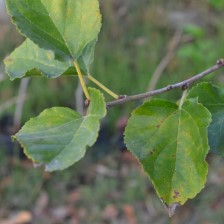
Variety: Kamphaengsaeng42